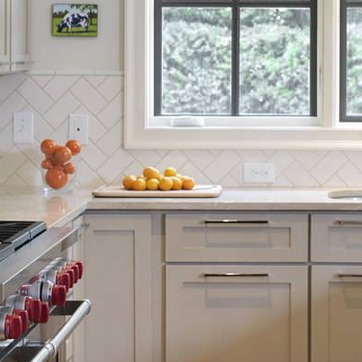
Material: food